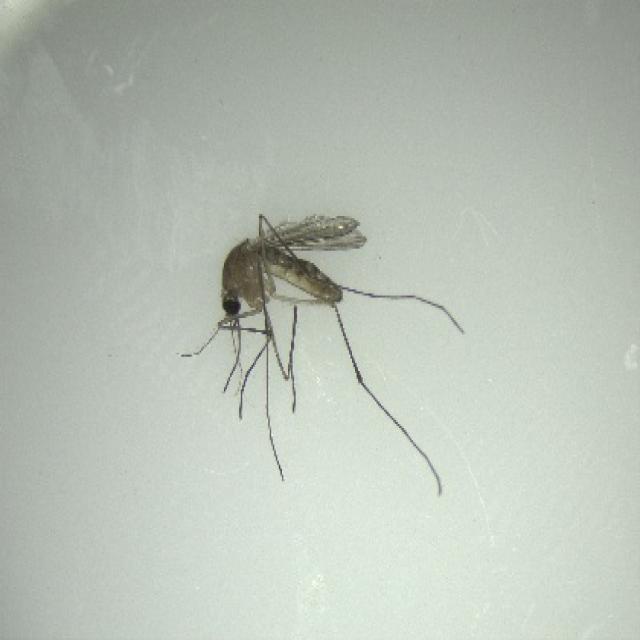
Species: culex_pipiens